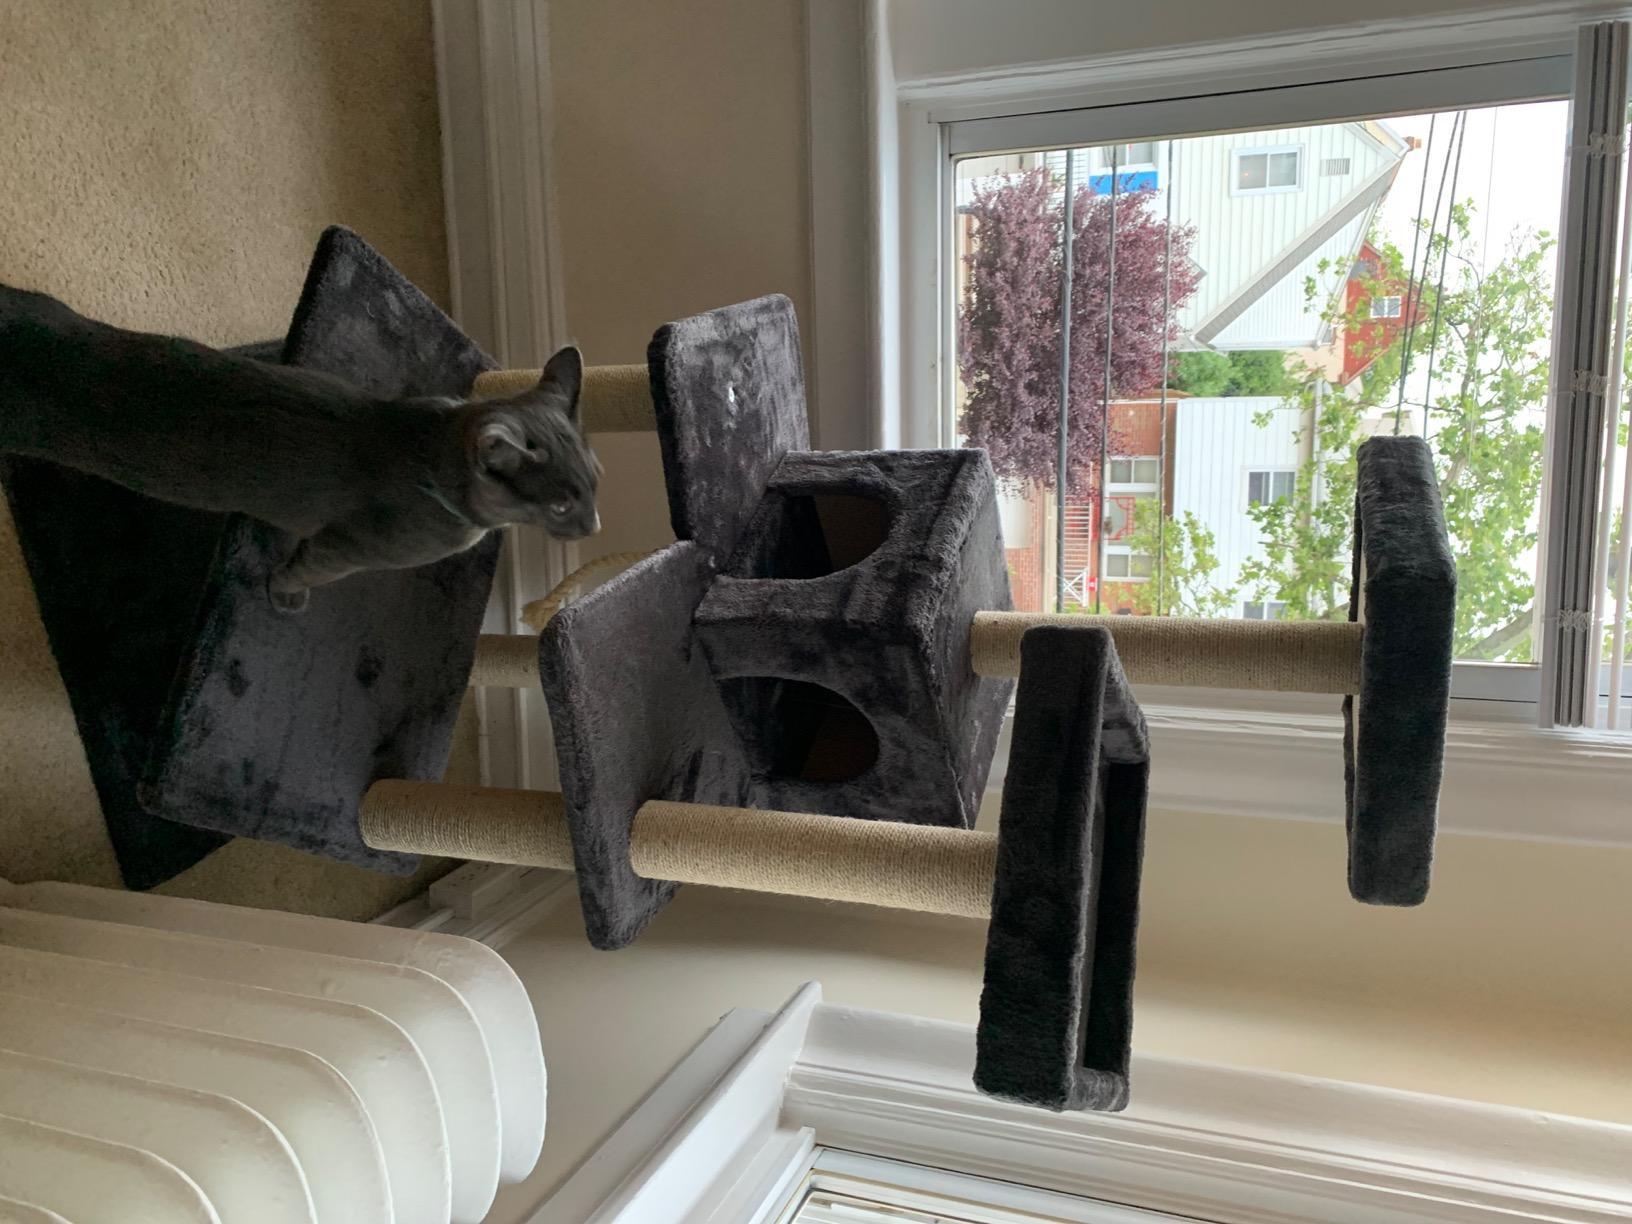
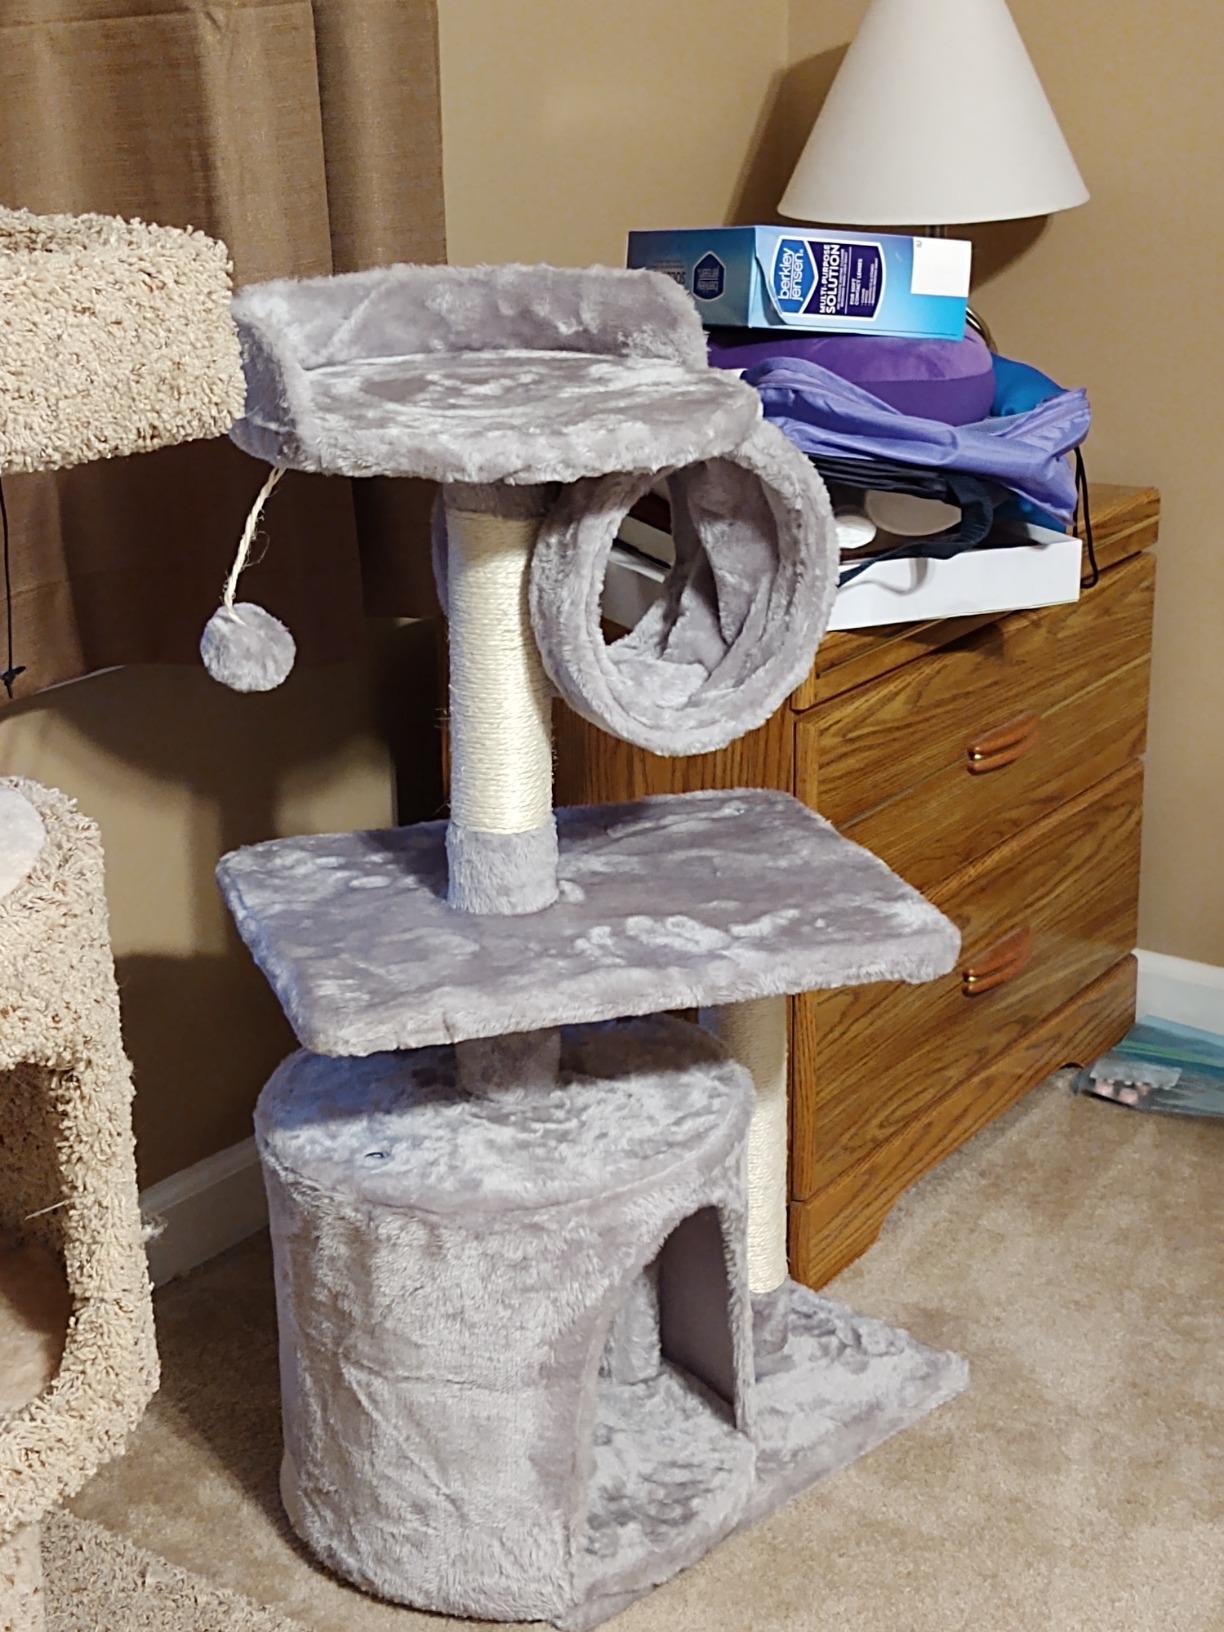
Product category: items_cat tree
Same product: no